Britt Bohlin Olsson

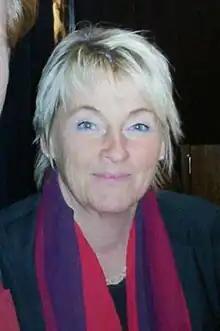
Olsson in Stockholm in 2014

Britt Bohlin Olsson (born 1956) is a Swedish Social Democratic politician, who served as Secretary-General of the Nordic Council since 2014 until 2021. She was a member of the Riksdag from 1988 to 2008. She served as County Governor of Jämtland County from 2008 to 2014, and was replaced in the Riksdag by Renée Jeryd.